Judy Sheindlin

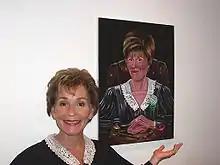
Judge Judy stands next to a portrait of herself (2005)

A little over a year after the "60 Minutes" special, Sheindlin accepted an offer in 1995 to preside in a new reality courtroom series, featuring "real cases with real rulings." Her syndicated court show "Judge Judy" debuted on September 16, 1996, and ran for 25 seasons until July 23, 2021. She was accompanied by her bailiff, Petri Byrd, simply called "Byrd" or "Officer Byrd", who became the longest-serving bailiff in courtroom programming history. Their work relationship predated the program, as Byrd had served as Sheindlin's bailiff in the Manhattan family-court system.